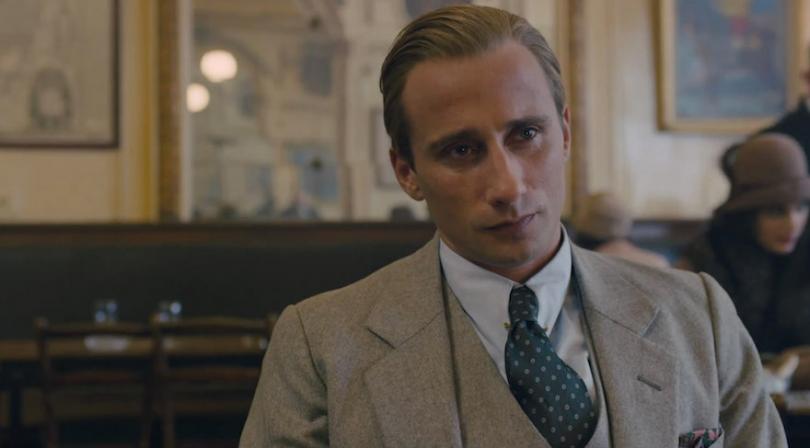
Gender: men